Perry Barr railway station

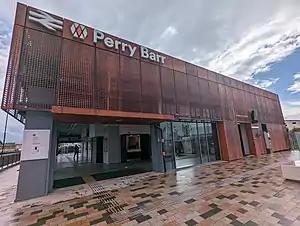
The redeveloped station building in 2022

Perry Barr Railway Station is a railway station in Perry Barr, Birmingham, England, and is one of the oldest continuously operated railway station sites in the world, having first opened in 1837. The station has been rebuilt several times, including electrification of the line in the 1960s, and most recently in 2021-2022.